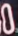
Number: 0